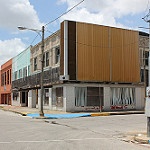
Scene: Outdoor